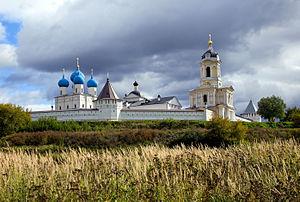
Le monastère de Visotski est un monastère orthodoxe d'hommes dans la ville de Serpoukhov, parmi les plus anciens de l'oblast de Moscou. C'est un centre de pèlerinage pour l'icône « Le calice inépuisable ».